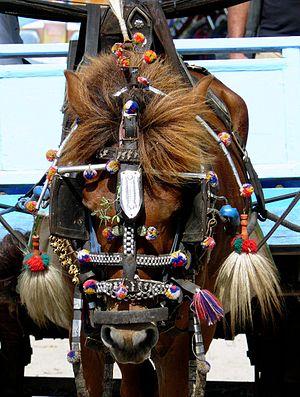
Le Lombok est la race de poneys présente sur l'île de Lombok, en Indonésie. D'origine probablement mongole, ce poney reçoit l'influence des chevaux des îles voisines, notamment de Java, et est lui-même régulièrement exporté vers d'autres îles indonésiennes. Avec sa taille d'environ 1,22 m et son modèle haut sur jambes, le Lombok est proche du Macassar, un poney originaire du sud de Célèbes, dont il est parfois considéré comme un type.
La présence du cheval en Indonésie n'est étudiée que depuis peu.